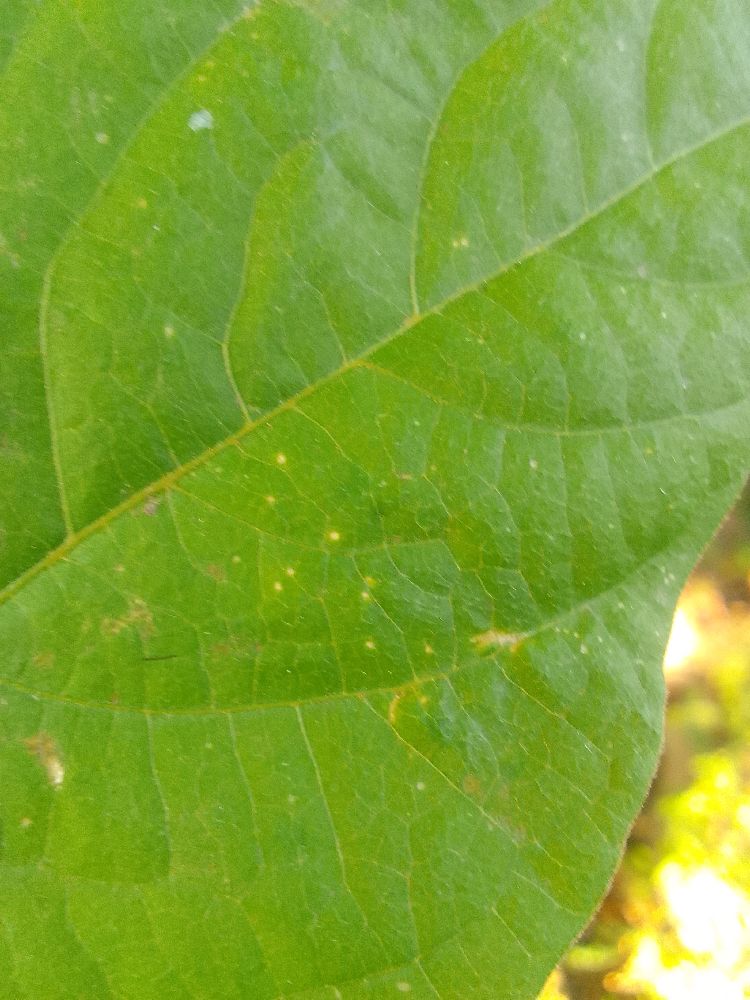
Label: healthy